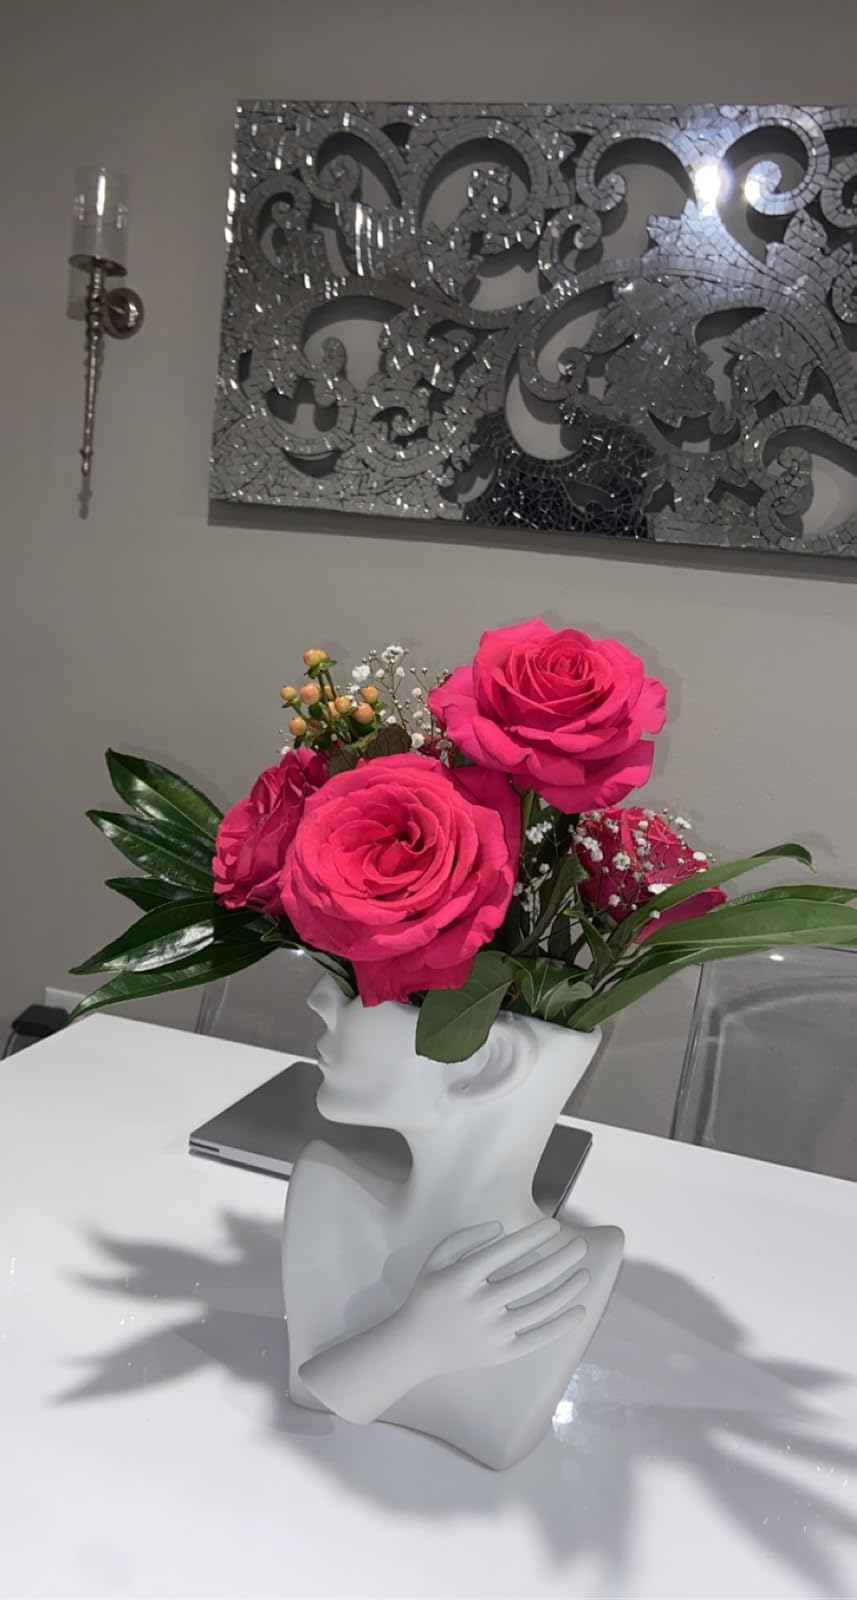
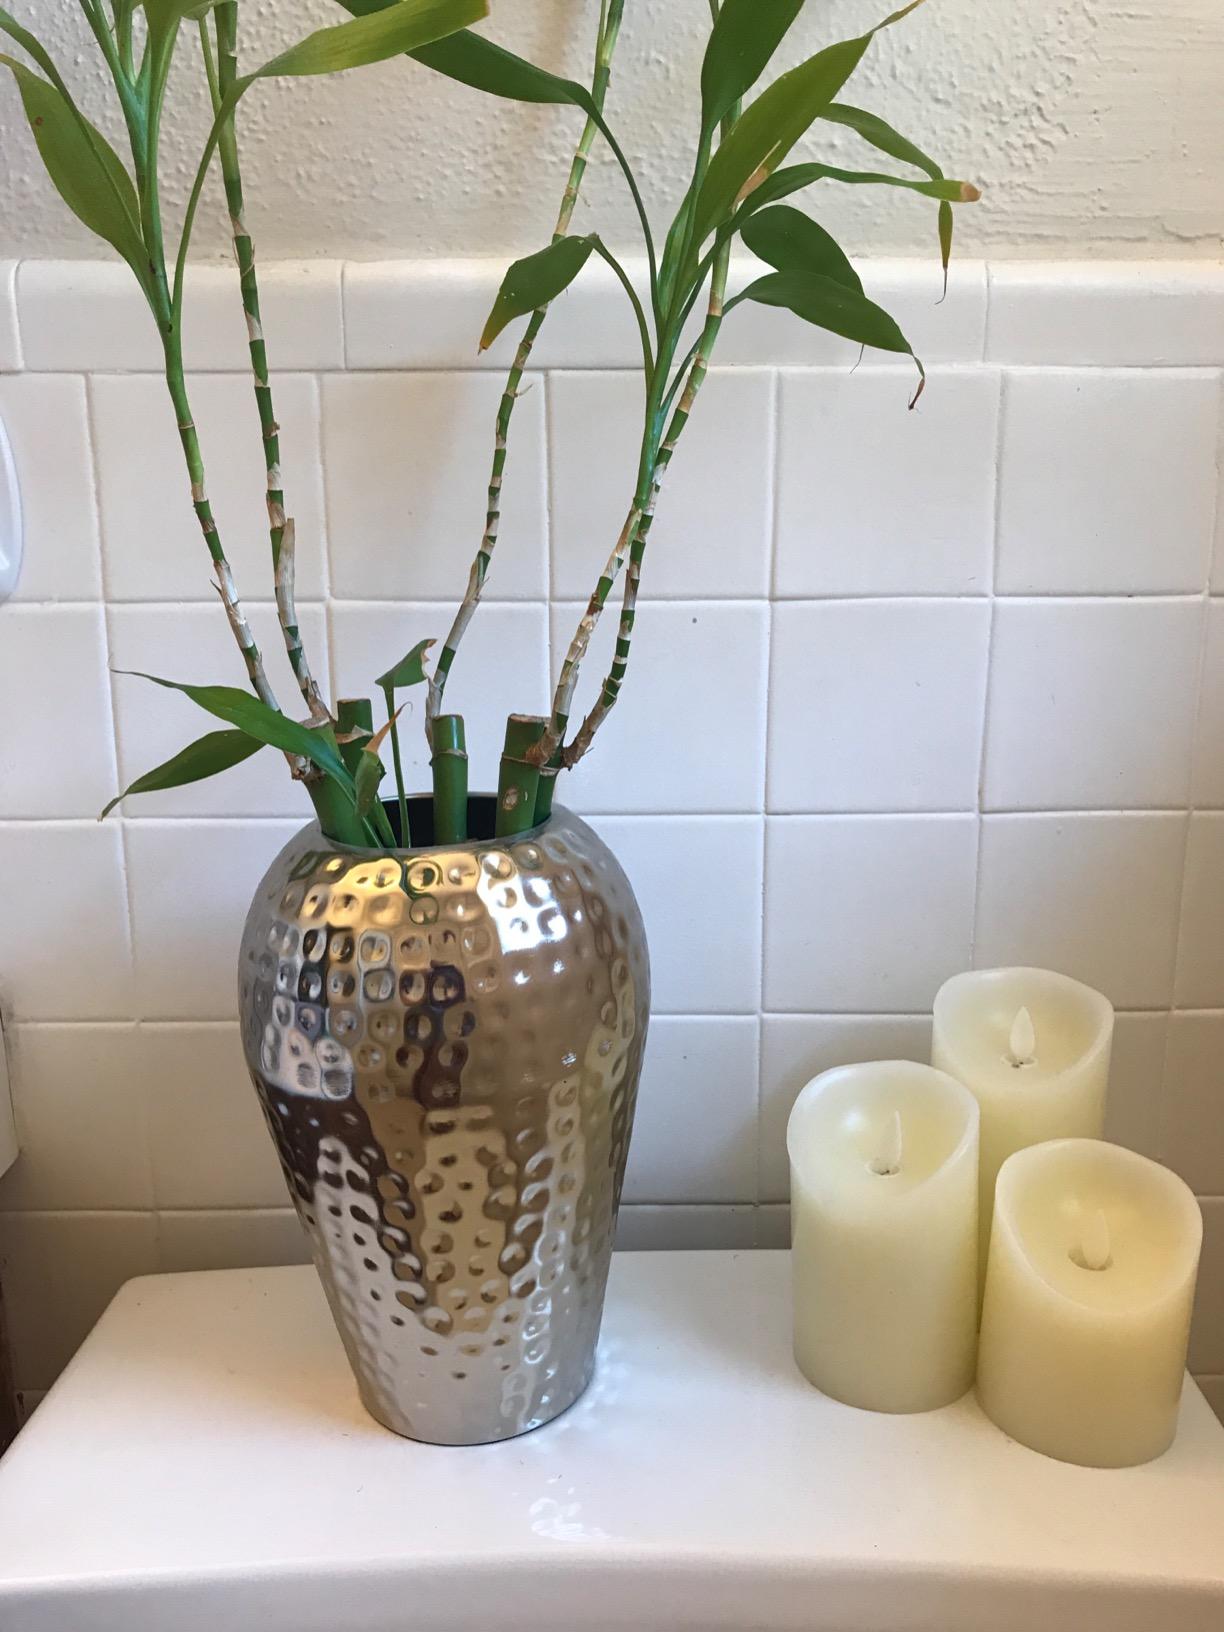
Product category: vase
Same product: no